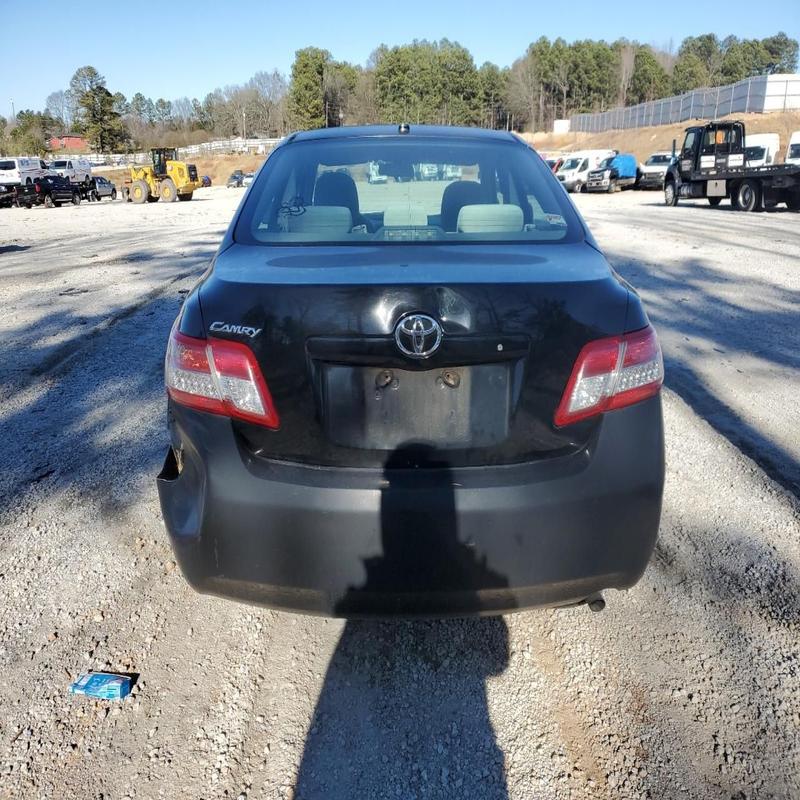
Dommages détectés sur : pare-choc arrière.
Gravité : majeur